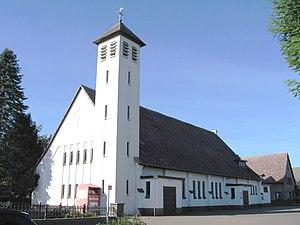
Lutlommel est un hameau de la commune de Lommel dans la Province de Limbourg en Belgique. Le village qui compte 2.194 habitants est aussi une paroisse à part entière, dédiée à la « Vierge des Pauvres ».